Nonnosus

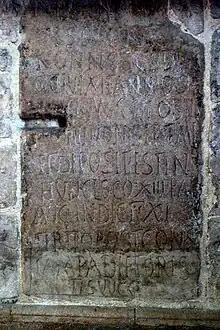
Inscription on the tombstone associated with Nonnosus, Molzbichl Church

A re-interpretation for the origins of Nonnosus was posited by archaeological excavations at the village of Molzbichl, near Spittal an der Drau in Carinthia. There, a tombstone carries an early Christian inscription plate that reads: “Here rests the servant of Christ, Nonnosus, deacon, who lived more or less for 103 years. He died on September 2 at this place died on July 20...three years after the consulate of the illustrious men Lampadius and Orestes [i.e. in 533].” The plate may have been translated to the church from the nearby ancient city of "Teurnia" (at present-day St. Peter in Holz in Lendorf), where Nonnosus could have served as a deacon in the troubled border area near the Danube. The area of St. Peter in Holz was, since the days of Emperor Arnulf, under the jurisdiction of the bishops of Freising, so relics could have been transferred to Freising from there.